The Vanishing Half

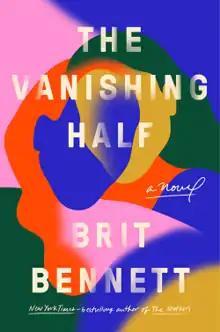
Cover of first edition

The Vanishing Half is a historical fiction novel by American author Brit Bennett. It is her second novel and was published by Riverhead Books in 2020. The novel debuted at number one on "The New York Times" fiction best-seller list. HBO acquired the rights to develop a limited series with Bennett as executive producer. "The Vanishing Half" garnered acclaim from book critics, and Emily Temple of Literary Hub noted that in 2020 it was the book most frequently listed among the year's best, making 25 lists.